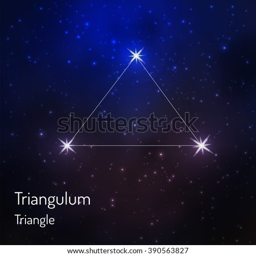
constellation in the night starry sky